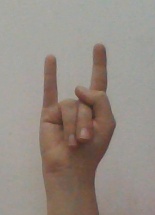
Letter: la